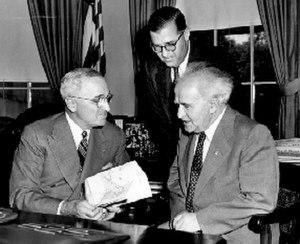
Abba Eban, ou Aubrey Solomon Meir, né le 2 février 1915 au Cap, Afrique du Sud, et mort le 17 novembre 2002 à Tel Aviv-Jaffa, était un diplomate et homme politique israélien. Il fut ministre travailliste des Affaires étrangères de 1966 à 1974.